Yale University

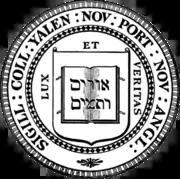
Official seal used by the college and the university

Yale University is a private Ivy League research university in New Haven, Connecticut, United States. Founded in 1701, Yale is the third-oldest institution of higher education in the United States, and one of the nine colonial colleges chartered before the American Revolution.